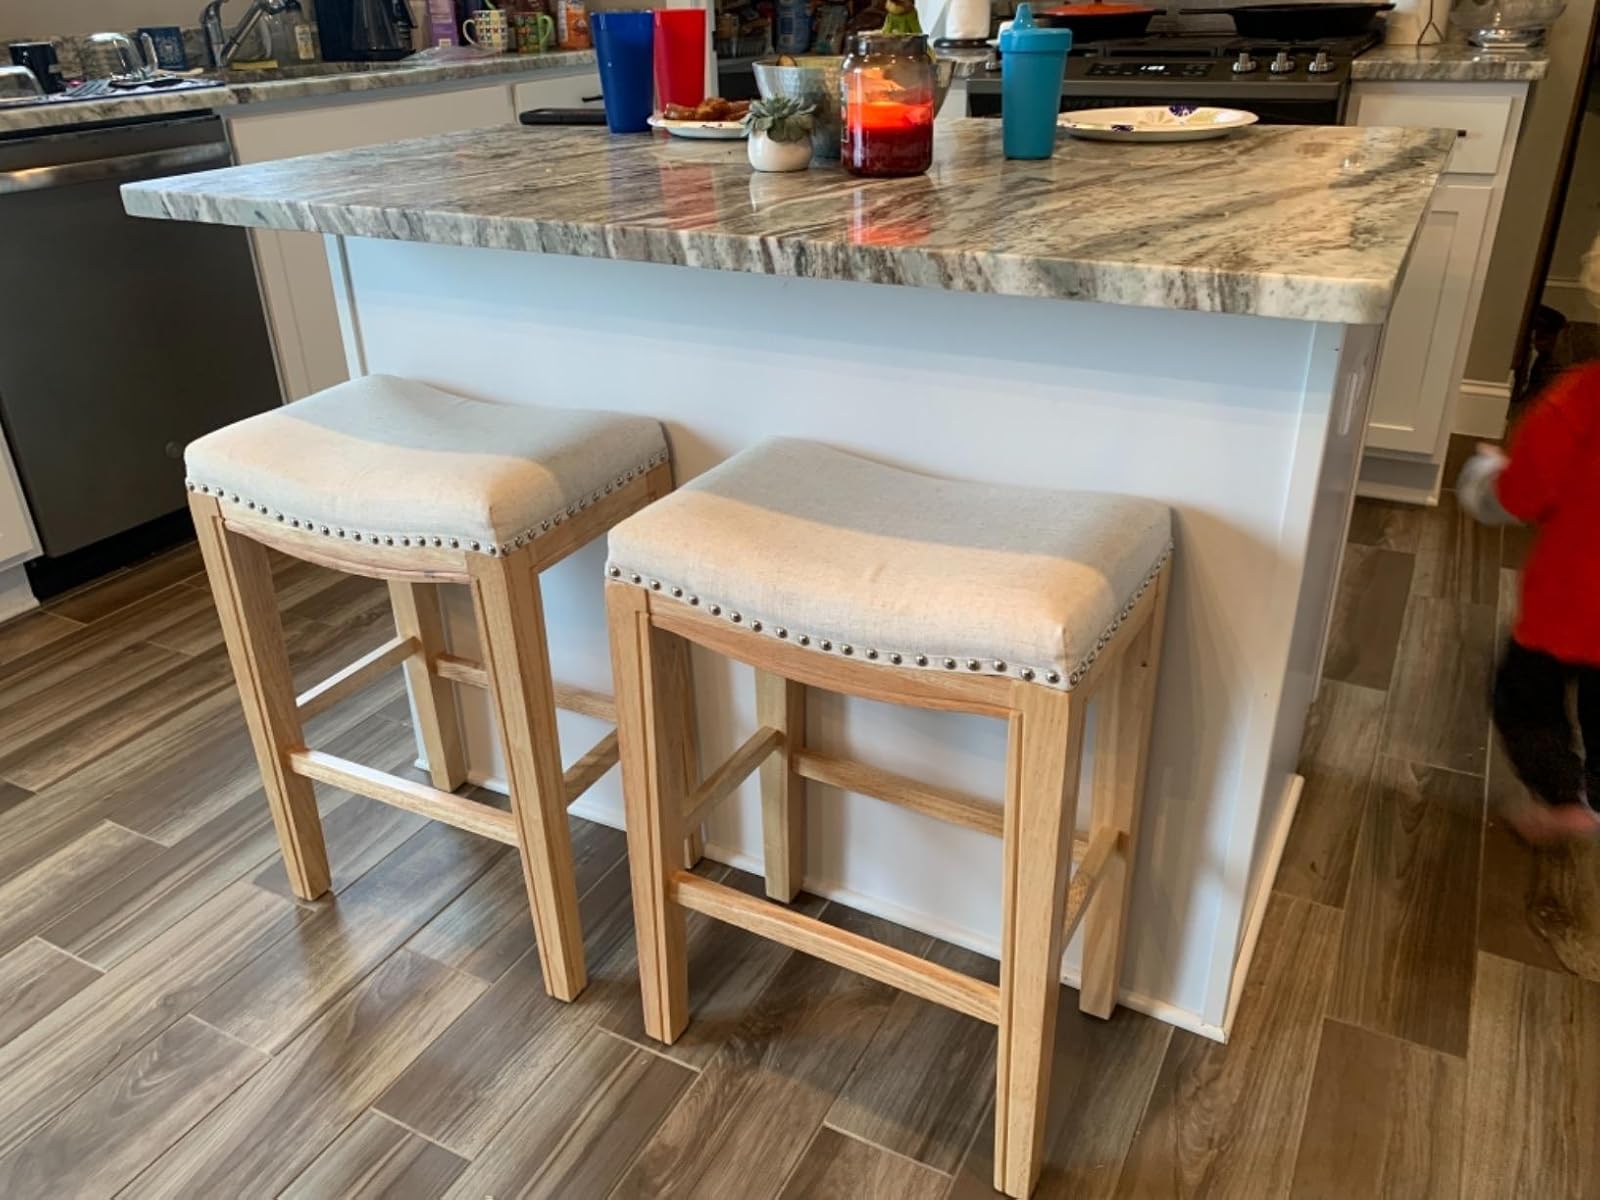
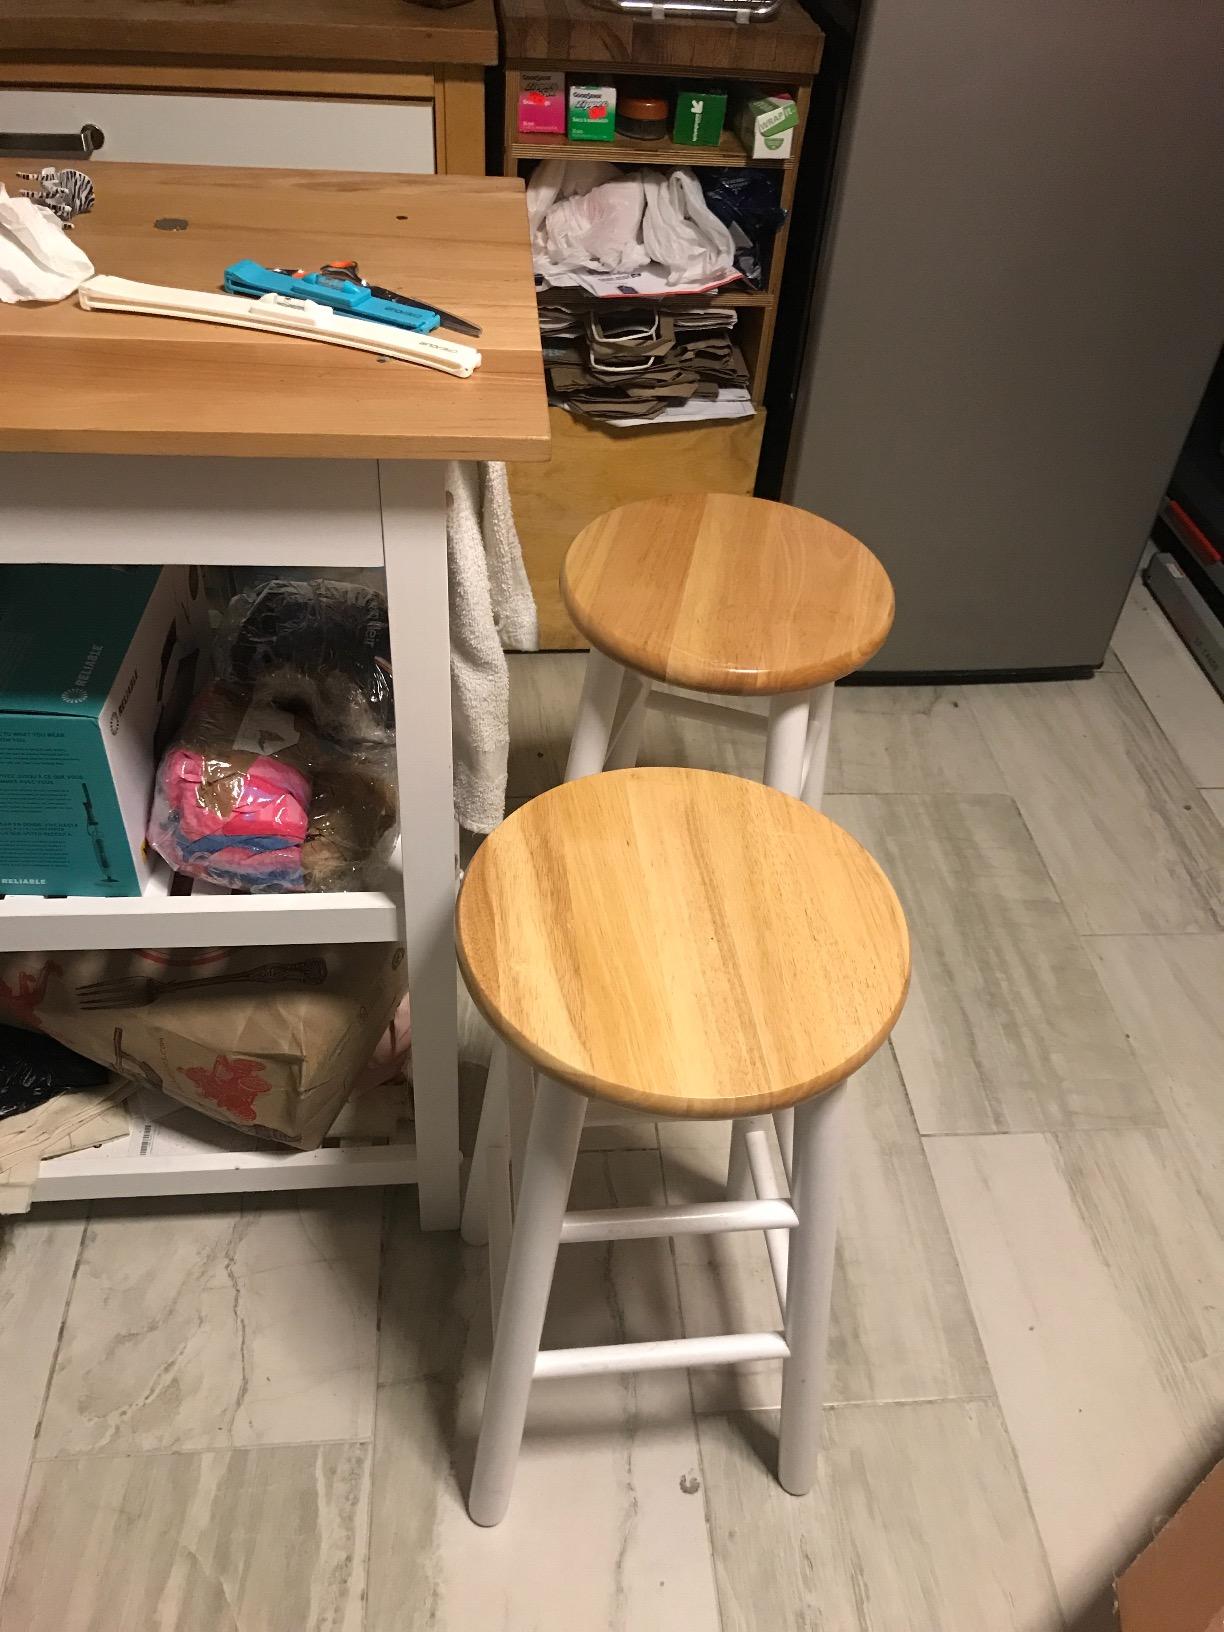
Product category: stool
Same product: no